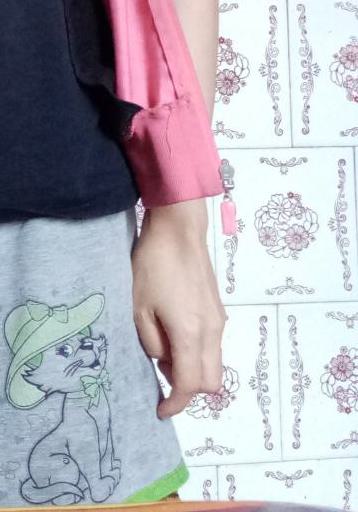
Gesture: no_gesture